Chelo Alvarez-Stehle

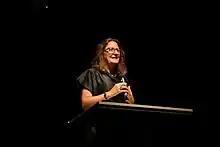
Chelo Álvarez-Stehle at Instituto Cervantes in Tokyo, 2018.

Broadcast on RTVE's "La noche temática" show on November 25, 2017, under its Spanish title "Arenas de Silencio", also on the occasion of the International Day for the Elimination of Violence Against Women.